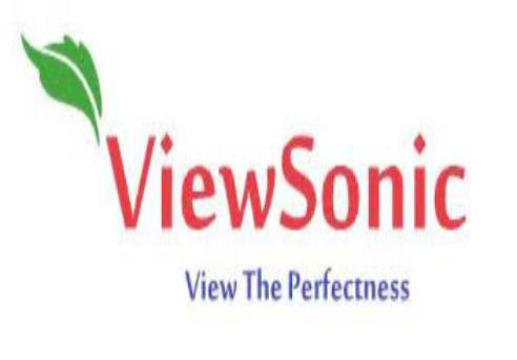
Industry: Electronic